Highland dress

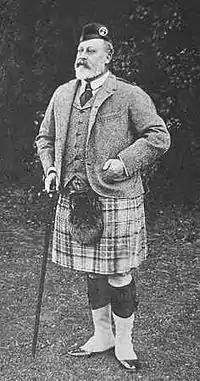
King Edward VII in a tweed Argyll jacket, kilt and Glengarry bonnet (1904)

Highland dress is the traditional, regional dress of the Highlands and Isles of Scotland. It is often characterised by tartan ("plaid" in North America). Specific designs of shirt, jacket, bodice and headwear may also be worn. On rare occasions with clan badges and other devices indicating family and heritage.